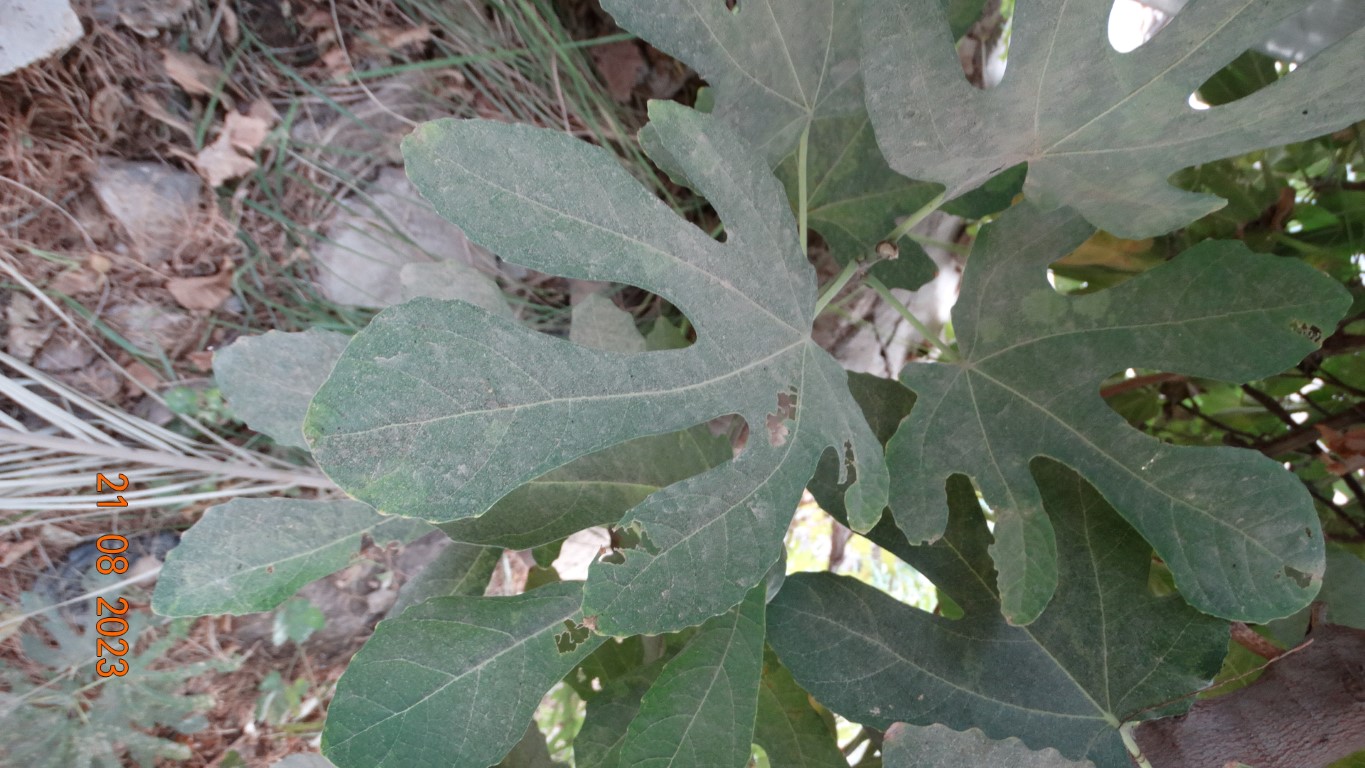
Label: infected